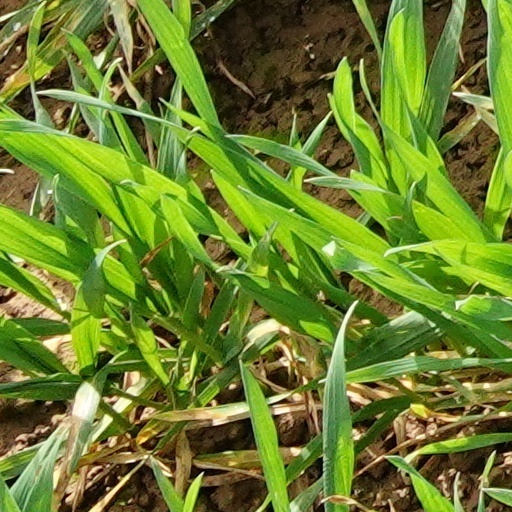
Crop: wheat